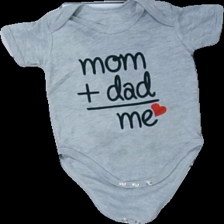
View: front
Type: Top
Category: Children
Brand: Missing
Colors: Grey, Black
Material: 100% cotton
Cut: Regular, C-collar
Size: L
Season: All
Price range: <50
Recommended usage: Export
Comment: washed out